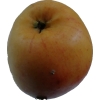
Label: apple